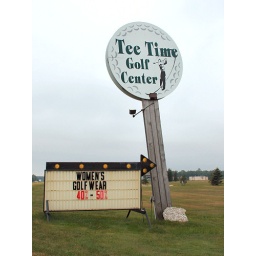
A big golf ball sign for the Tee Time Golf Center in Manitowoc, WI.